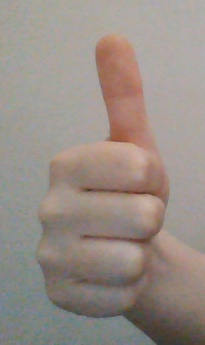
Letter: aleff